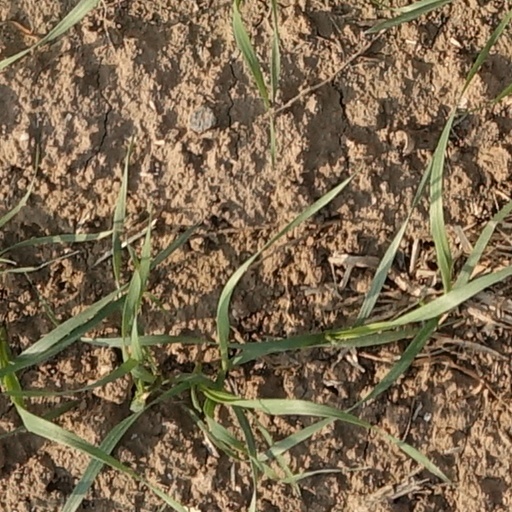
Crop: wheat